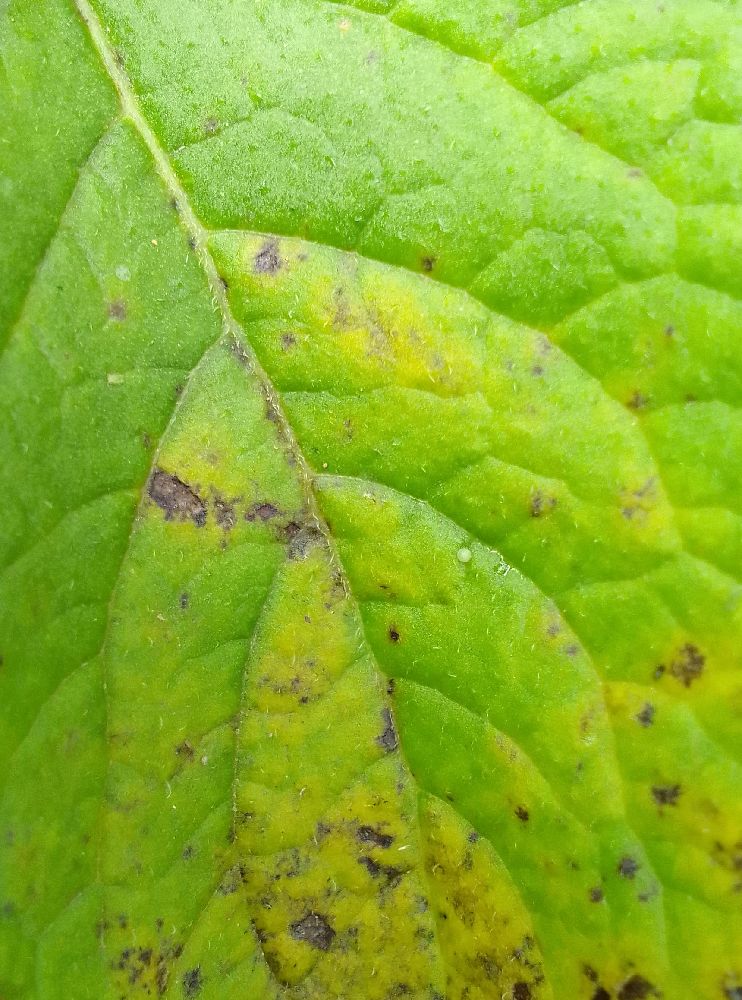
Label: Early blight